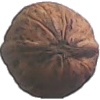
Label: walnut